Verger

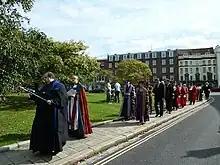
Verger of Portsmouth Cathedral (left) leads the bishop in procession.

A verger (or virger, so called after the staff of the office, or wandsman in British English though archaic) is a person usually a layperson, who assists in the ordering of religious services, particularly in Anglican churches.